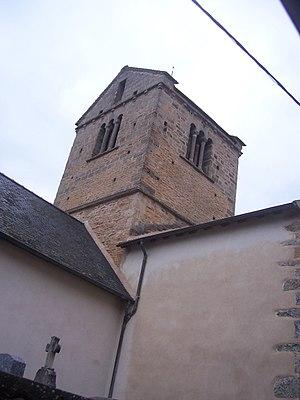
Eglise de Passy
Passy est une commune française située dans le département de Saône-et-Loire en région Bourgogne-Franche-Comté.